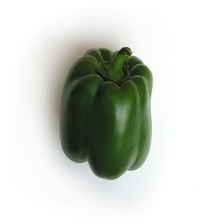
Label: capsicum